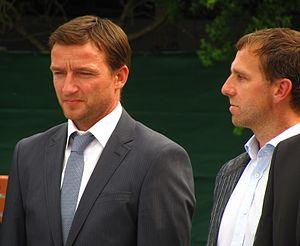
Karel Poborský, né le 30 mars 1972 à Jindřichův Hradec, est un footballeur international tchèque.